Charles Dickens

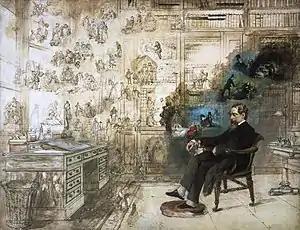
"Dickens's Dream" by Robert William Buss, portraying Dickens at his desk at Gads Hill Place surrounded by many of his characters

In 1855, when Dickens's good friend the Liberal MP Austen Henry Layard formed an Administrative Reform Association to demand significant reforms of Parliament, Dickens joined and volunteered his resources in support of Layard's cause. With the exception of Lord John Russell, who was the only leading politician in whom Dickens had any faith and to whom he later dedicated "A Tale of Two Cities", Dickens believed that the political aristocracy and their incompetence were the death of England. When he and Layard were accused of fomenting class conflict, Dickens replied that the classes were already in opposition and the fault was with the aristocratic class. Dickens used his pulpit in "Household Words" to champion the Reform Association. He also commented on foreign affairs, declaring his support for Giuseppe Garibaldi and Giuseppe Mazzini, helping raise funds for their campaigns and stating that "a united Italy would be of vast importance to the peace of the world, and would be a rock in Louis Napoleon's way," and that "I feel for Italy almost as if I were an Italian born." Dickens also published dozens of writings in "Household Words" supporting vaccination, including multiple laudations for the vaccine pioneer Edward Jenner.